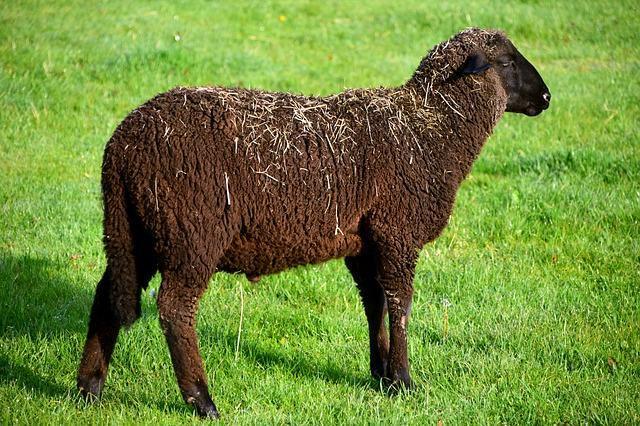
sheep